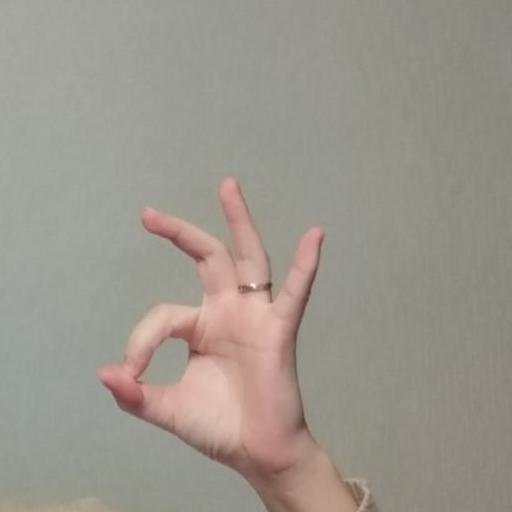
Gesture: ok